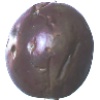
Label: passion_fruit